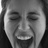
Emotion: happy